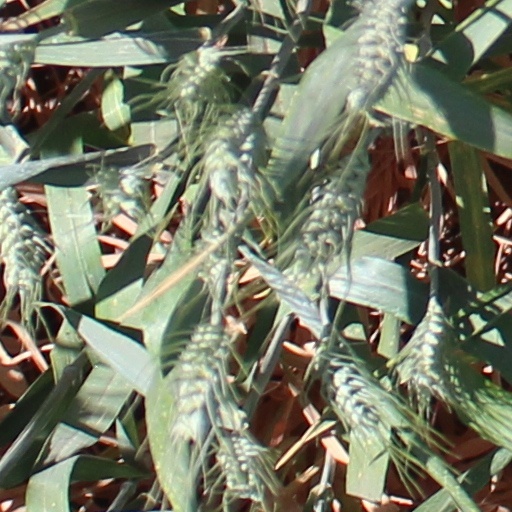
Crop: wheat